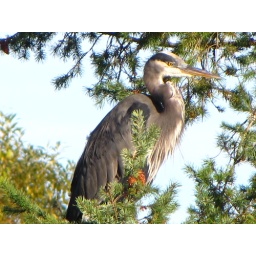
It seems a little odd to find such a large water bird in a tree--but there is a large pond beneath that perch!